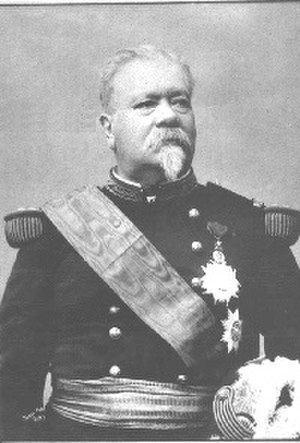
Léopold Davout
Léopold Davout
Léopold Claude Étienne Jules Charles Davout, hertug af Auerstädt [da’vu, også da’vut] var en fransk general.